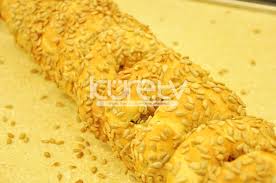
Yemek: simit